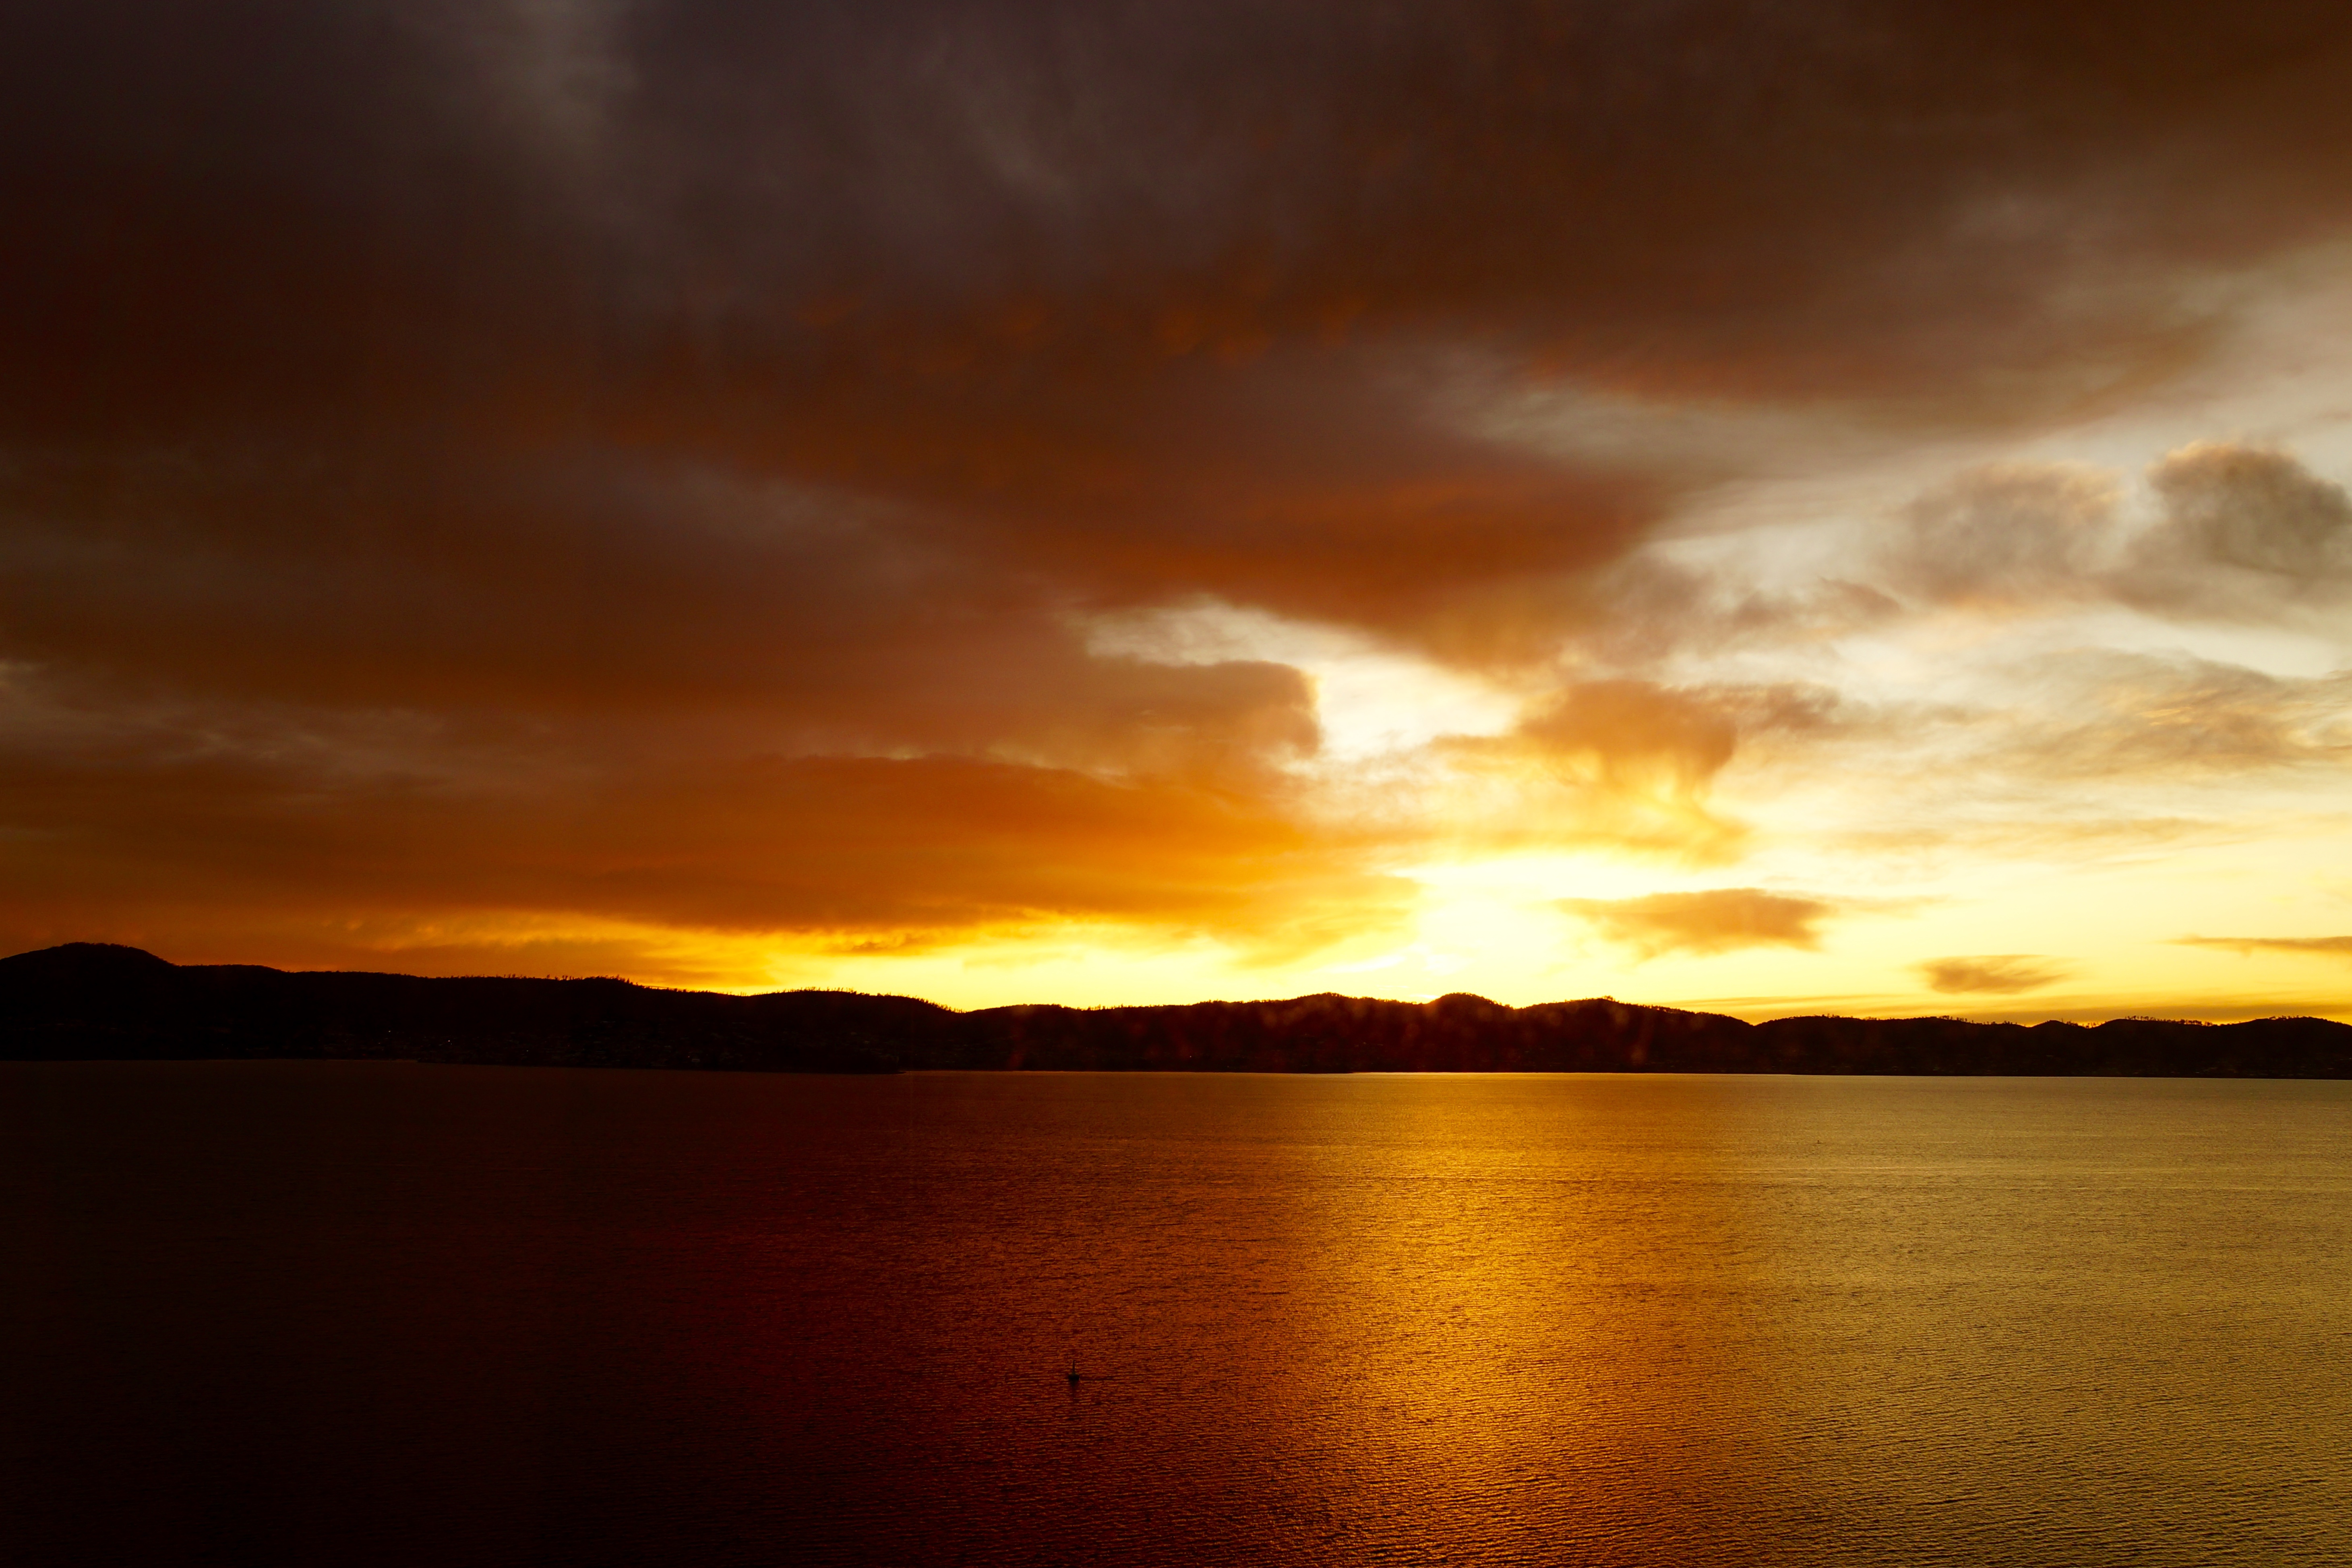
sea, coast, ocean, horizon, cloud, sky, sun, sunrise, sunset, sunlight, morning, dawn, atmosphere, dusk, evening, reflection, loch, afterglow, red sky at morning